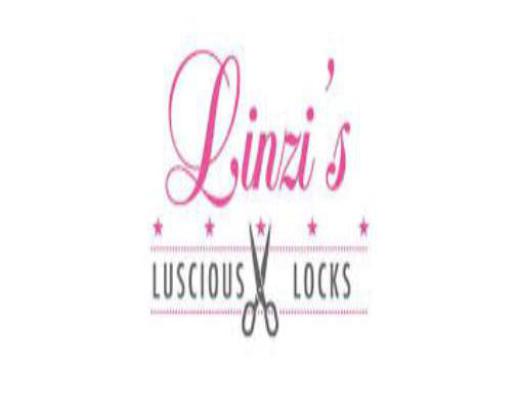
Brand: luscious pink
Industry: Clothes